SGB Championship 2024

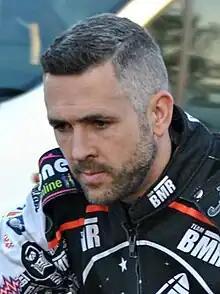
Scott Nicholls captains the Oxford Cheetahs

Poole Pirates won the league title for the third time in four years, defeating Oxford Cheetahs in the play off final and overturning a first leg deficit of 12 points. The second leg was subject to controversy following the exclusion and subsequent retirement of Luke Killeen, which effectively ended Oxford's title hopes. Oxford manager Peter Schroeck cited weak refereeing by Michael Breckon. However, Poole rider Tom Brennan starred in the second leg win with 13 points.